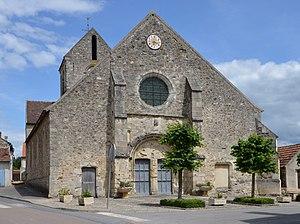
Église de Trélou-sur-Marne, Aisne, France
Trélou-sur-Marne est une commune française située dans le département de l'Aisne, en région Hauts-de-France.